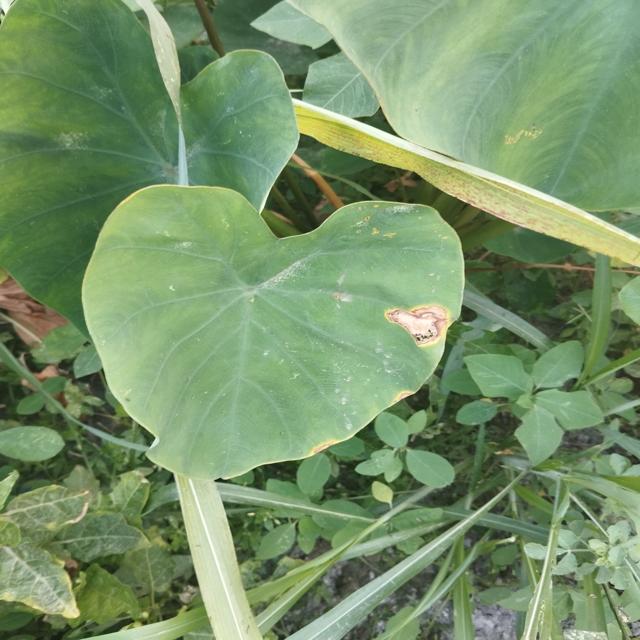
Label: Mid_Blight